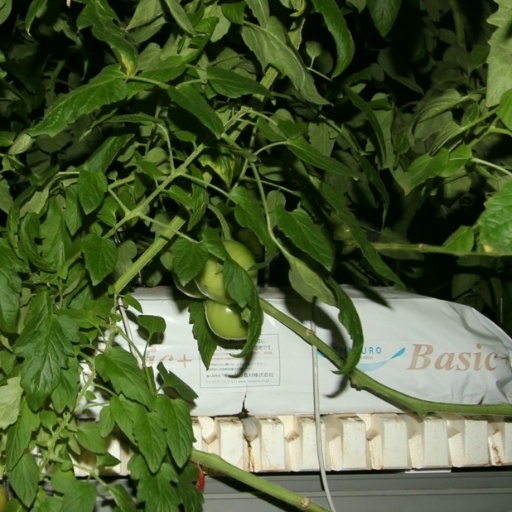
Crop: tomato